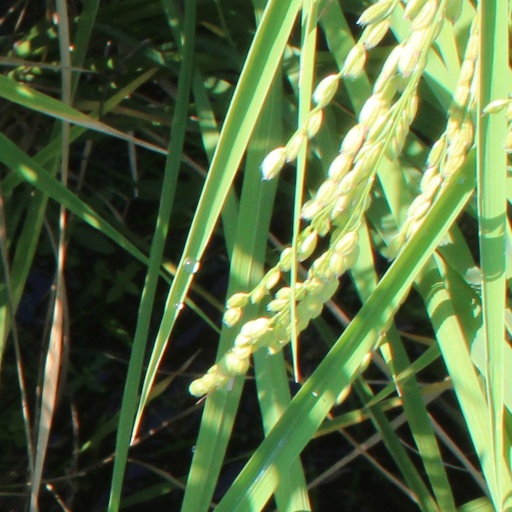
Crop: rice